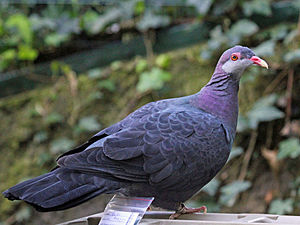
Hvidstrubet due
Hvidstrubet due er en dueart, der lever på Melanesien.